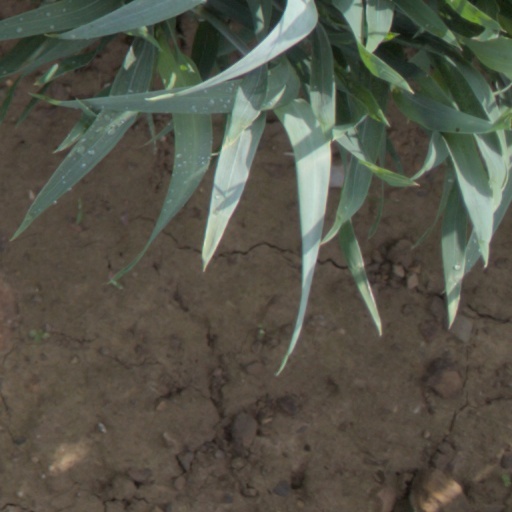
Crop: wheat